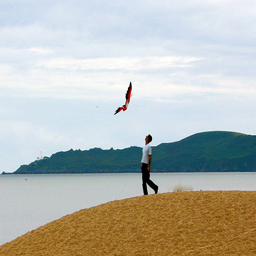
A man flying a kite on a beach,
A man standing on top of a sandy hill next to a lake.
A man on a headland flying a kite.
A man is watching a bird flying over a lake.
A man walking near water with a bird flying over him